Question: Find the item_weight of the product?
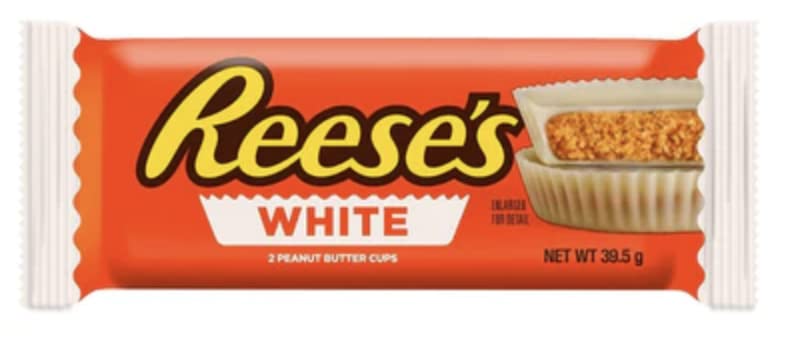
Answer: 39.5 gram